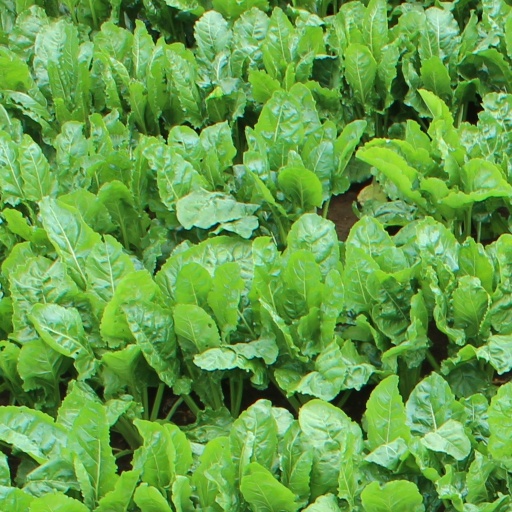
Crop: sugar beet